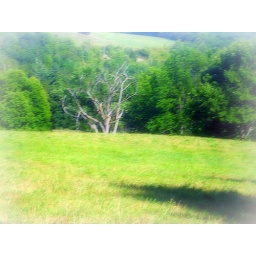
A lone tree in a field on the farm.